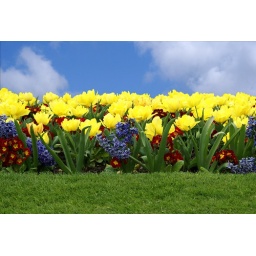
Rich in colour, a row of yellow flowers against a blue sky and green grass